Question: Please indicate a possible affordance area of the boxing_punching_bag that can be used for punching
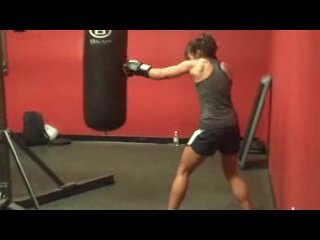
Answer: [82.5, 33, 131.5, 124]